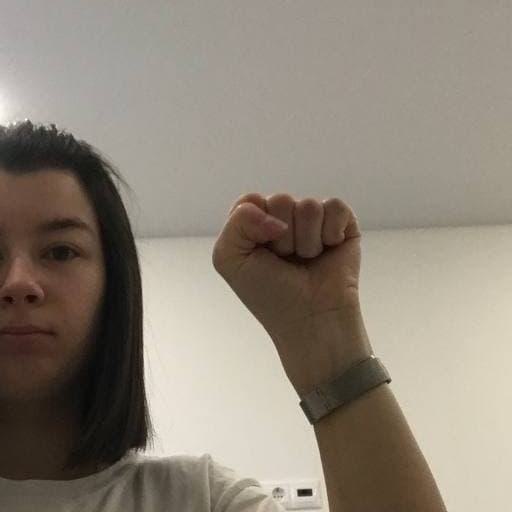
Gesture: fist